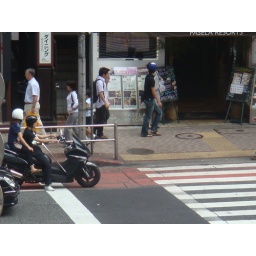
Candid street shot taken from the second floor in Shibuya, Tokyo-Itchome